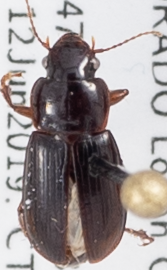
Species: Harpalus desertus
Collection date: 2019-06-12
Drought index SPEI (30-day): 0.614
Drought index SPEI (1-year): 1.082
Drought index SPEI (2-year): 0.198